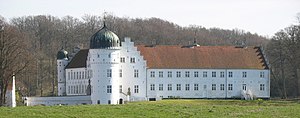
Torbenfeldt
Torbenfeldt
Torbenfeldt er en herregård i Frydendal Sogn i Holbæk Kommune, Region Sjælland. Herregården lå i det tidligere Tuse Herred, Tornved Kommune, Holbæk Amt. Torbenfeldt nævnes første gang i 1377 og blev kaldt Frydendal fra 1654 til 1906. Hovedbygningen er opført i 1577 og ombygget i 1750-1767, af Charles Abrahams i 1880'erne og igen i 1906.